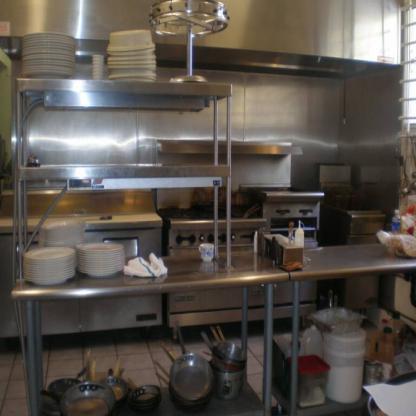
Scene: Indoor